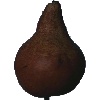
Label: pear_kaiser